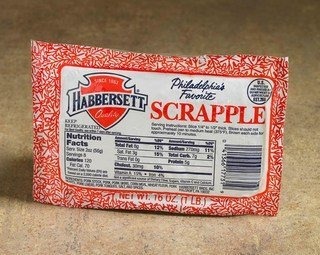
Item Name: Habbersett Scrapple 1 Lb (4 Pack)
Bullet Point 1: Four 1 pound blocks
Bullet Point 2: A Guaranteed 14 day minimum Best By date window upon delivery.
Bullet Point 3: Since 1863
Bullet Point 4: A Philadelphia Favorite
Product Description: Try four 1 pound blocks of Philly's favorite scrapple from Habbersett! Habbersett Scrapple has been Philadelphia's Favorite since 1863. It is cooked in cast iron kettles for the old-fashioned flavor that made Habbersett famous! A Guaranteed 14 day minimum Best By date window upon delivery.
Value: 64.0
Unit: Ounce

Price: 3.46